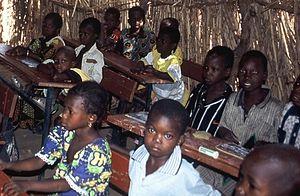
Le système éducatif malien, dont les objectifs ont été définis sous la présidence de Modibo Keïta, connaît une profonde évolution ces quinze dernières années avec l’augmentation de la scolarisation des enfants. Le taux brut de scolarisation en 2001/2002 était de 64.5 %.
La région de Kayes est la première région administrative du Mali. Elle s’étend sur 120 760 km². Son chef-lieu est la ville de Kayes.